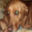
Label: dog